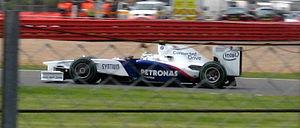
Le Grand Prix de Grande-Bretagne 2009, disputé sur le Circuit de Silverstone le 21 juin 2009, est la 811ᵉ épreuve du championnat du monde de Formule 1 courue depuis 1950 et la huitième manche du championnat 2009.